Coricidin

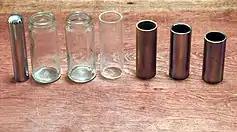
A selection of guitar slides, with two Coricidin bottles (second and third from left)

An empty glass Coricidin bottle was adopted as a guitar slide by blues-rock guitarist Duane Allman while teaching himself slide guitar in the late 1960s. Allman found it to be just the right size and shape for the purpose after receiving two birthday gifts from his brother, Gregg: a copy of Taj Mahal's debut album, with its version of "Statesboro Blues", and a bottle of Coricidin for a cold he had gotten. Other prominent slide guitarists, such as Derek Trucks (a later member of the Allman Brothers Band), Ray Wylie Hubbard, Rory Gallagher, J. D. Simo, and Gary Rossington also adopted the Coricidin bottle as a slide.